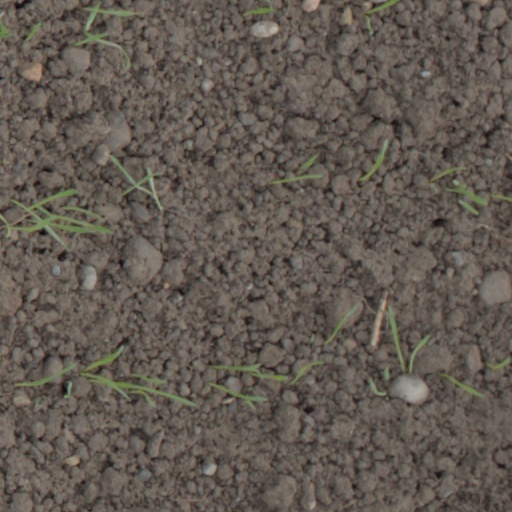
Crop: wheat